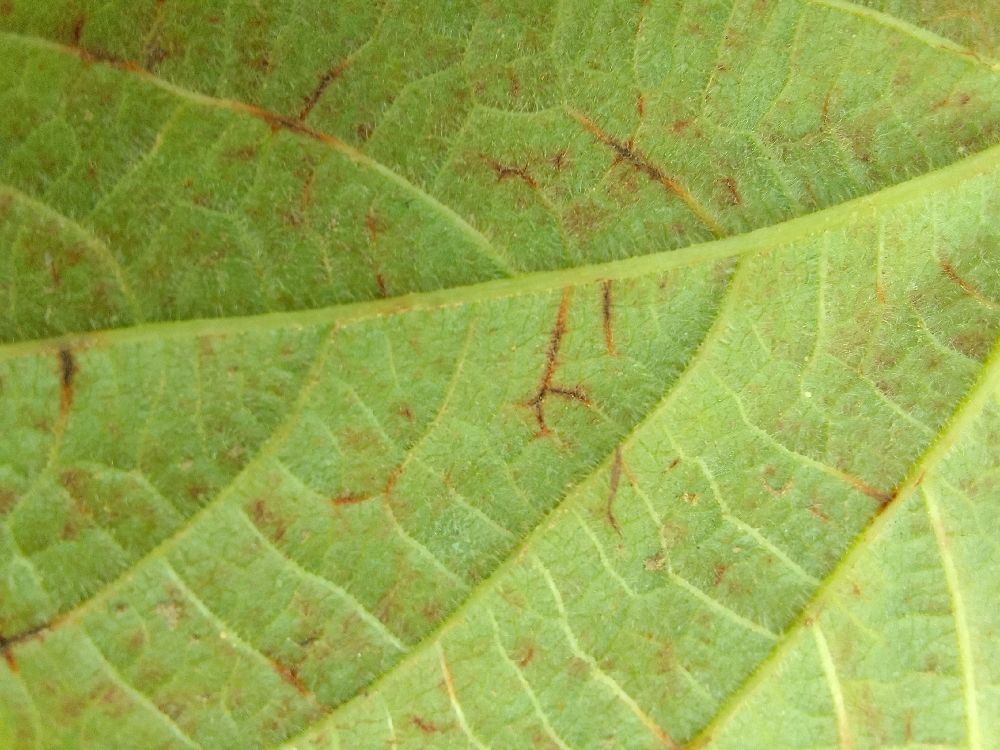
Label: anthracnose